Airbus A320 family

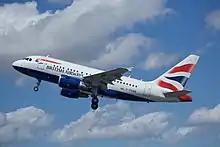
The long A318 is the shortest variant, here in the livery of British Airways.

The A320 family was developed to compete with the Boeing 737 Classics (-300/-400/-500) and the McDonnell Douglas MD-80/90 series, and has since faced challenges from the Boeing 737 Next Generation (-600/-700/-800/-900) and the 717 during its two decades in service. As of 2010, the A320 family also faced competition from Embraer's E-195 (to the A318) and the CSeries being developed by Bombardier (now Airbus A220) to the A318/A319.